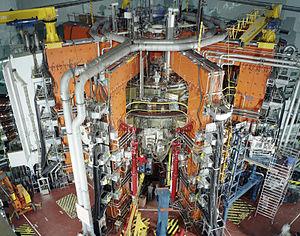
Le JET est le plus grand tokamak existant, situé au Culham Science Center, à Abingdon, près d'Oxford au Royaume-Uni jusqu'à la construction d'ITER. Sa construction a débuté en 1979 et il a produit son premier plasma en 1983. Le JET est le fruit d'une collaboration entre les différents laboratoires nationaux européens, dans le cadre de l'Euratom.